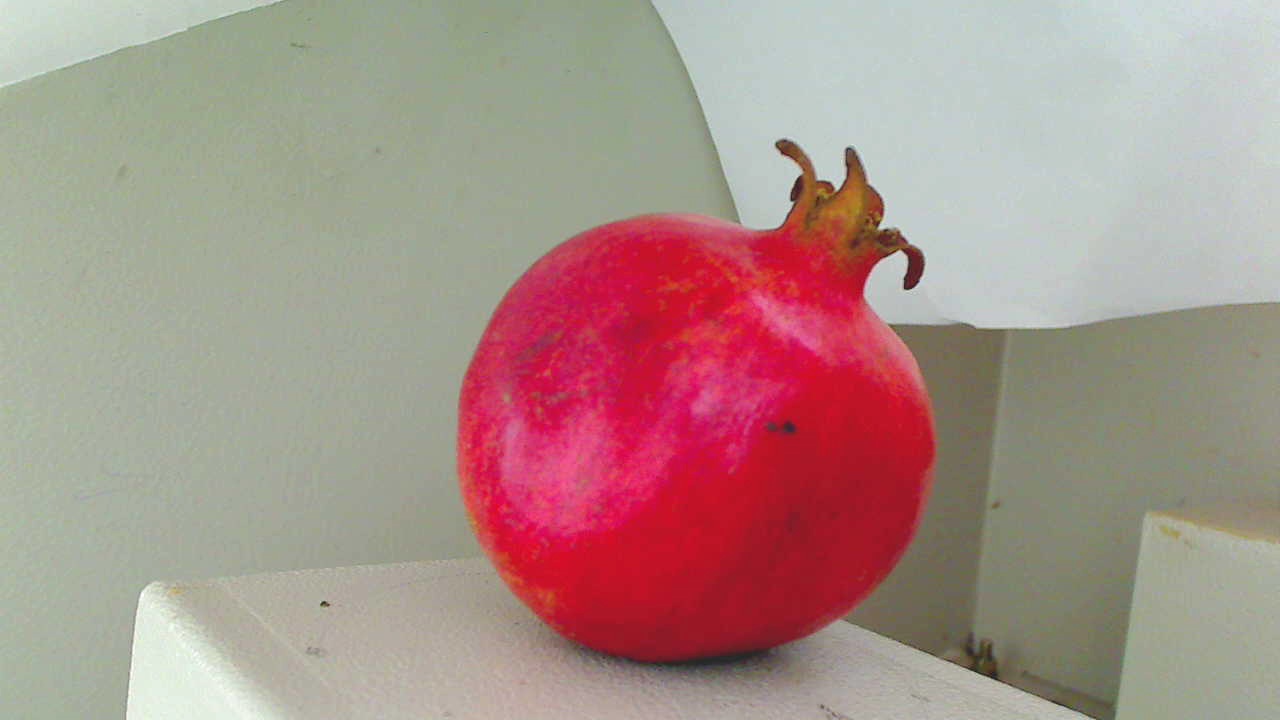
Grade: grade-3
Quality: quality-4